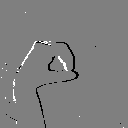
ASL letter: o